Marseille

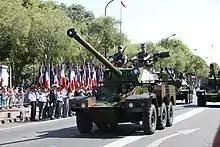
Bastille Day military parade in Marseille, 2012

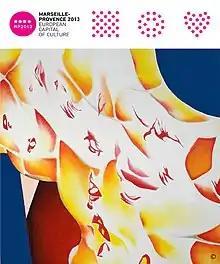
Poster of Marseille-Provence 2013 designed by Guillaume Bottazzi

Because of its pre-eminence as a Mediterranean port, Marseille has always been one of the main gateways into France. This has attracted many immigrants and made Marseille a cosmopolitan melting pot. By the end of the 18th century about half the population originated from elsewhere in Provence mostly and also from southern France.